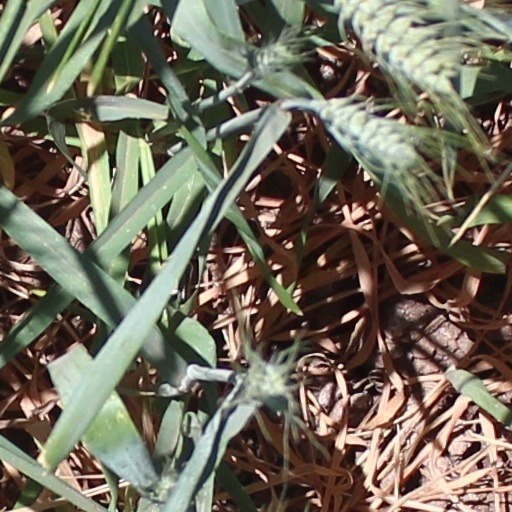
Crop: wheat